Queen's Gaels football

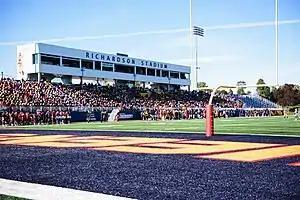
Gaels football at Richardson Memorial Stadium in 2019

Frank Tindall began coaching the Queen's Gaels football team in 1939, following his playing career with the Toronto Argonauts. Tindall was known as the primary driving force for the success of the team during this era and was well known around Kingston at this time.